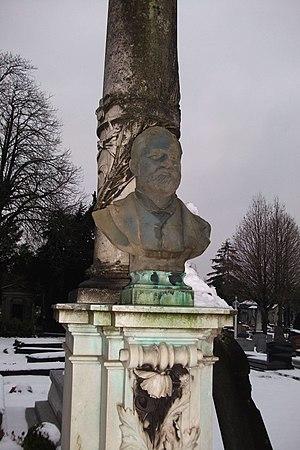
Jonathan Holden est un industriel anglais, bienfaiteur de la ville de Reims, né à Bradford en 1828 et mort le 4 février 1906, à Reims, 29, boulevard de la République.